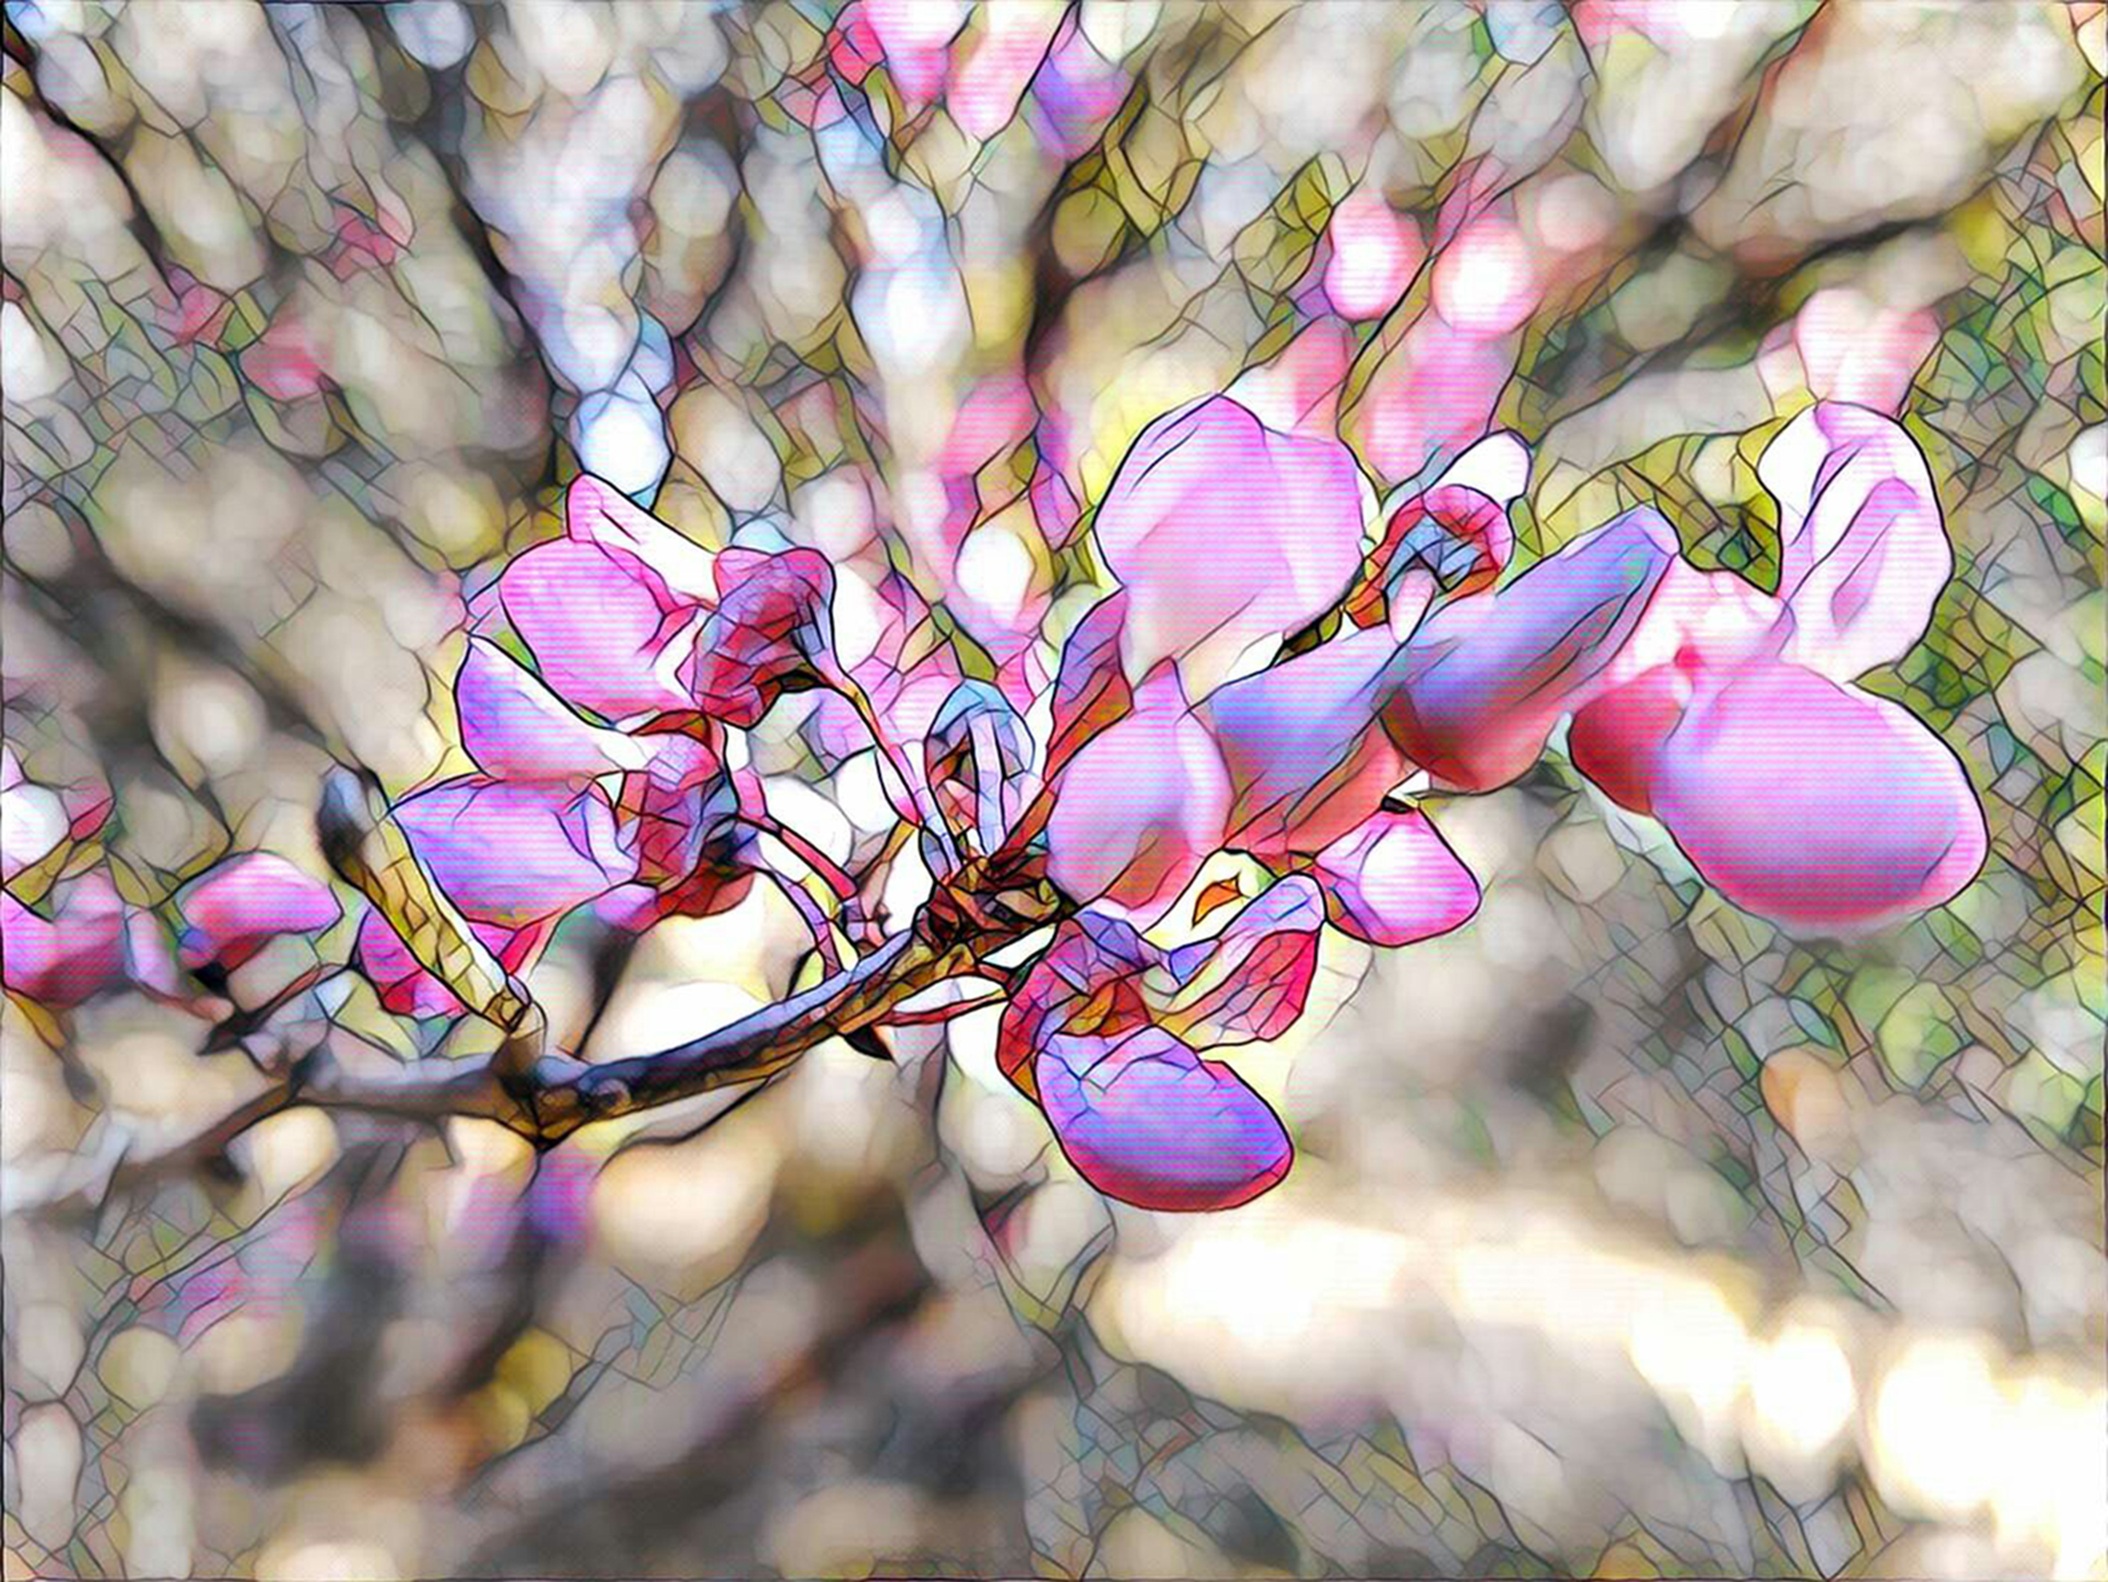
tree, nature, branch, blossom, plant, leaf, flower, petal, spring, produce, botany, pink, flora, california, season, wildflower, art, shrub, bud, stylized, macro photography, redbud, flowering plant, land plant